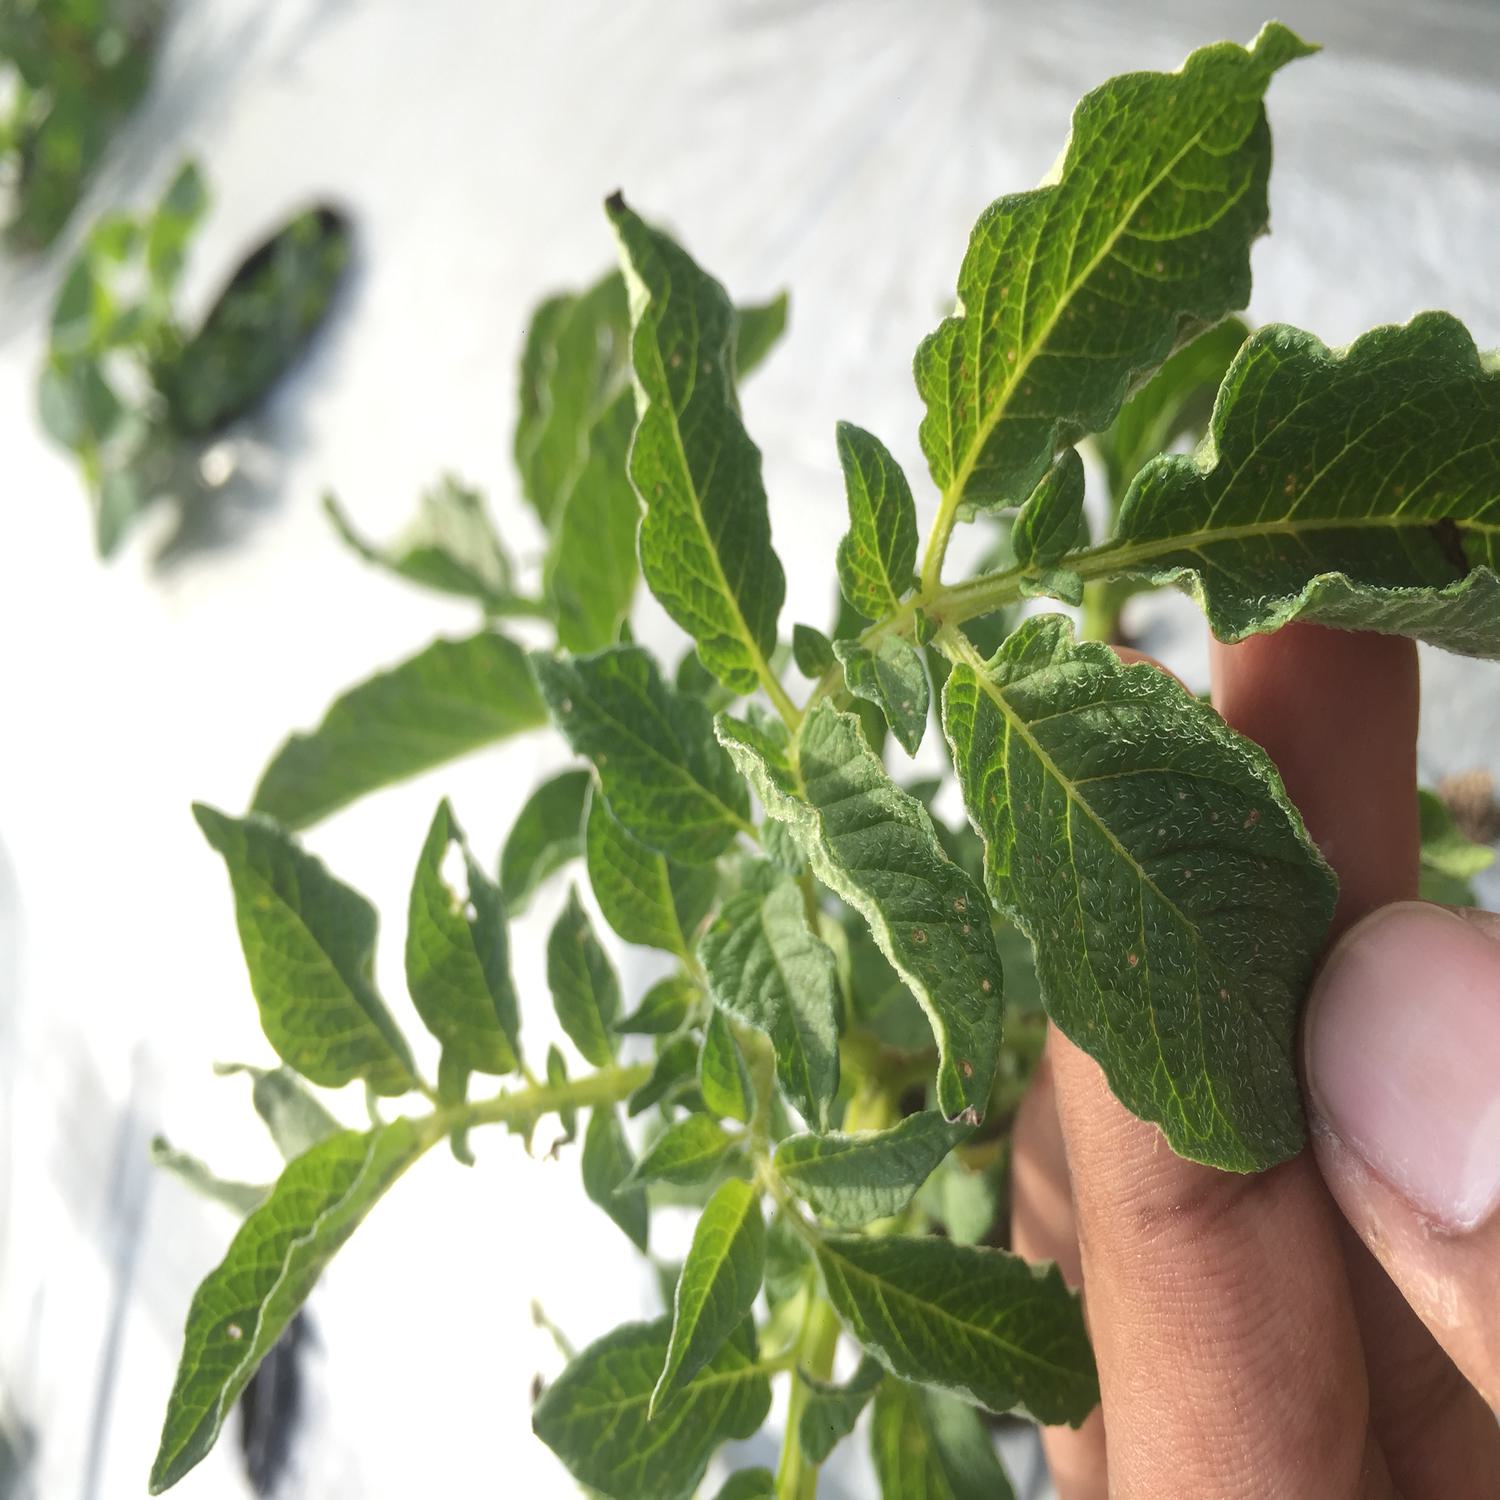
Label: Virus